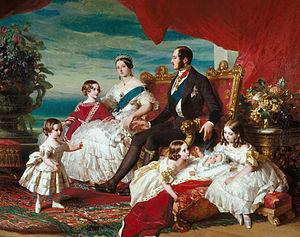
Victoria fut reine du Royaume-Uni de Grande-Bretagne et d'Irlande du 20 juin 1837 jusqu'à sa mort. À partir du 1ᵉʳ juillet 1867, elle fut également reine du Canada, ainsi qu'impératrice des Indes à compter du 1ᵉʳ mai 1876, puis enfin reine d'Australie le 1ᵉʳ janvier 1901.